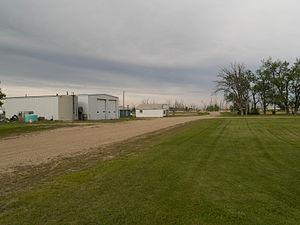
La ville de Pingree est située dans le comté de Stutsman, dans l’État du Dakota du Nord, aux États-Unis. Sa population s’élevait à 60 habitants lors du recensement de 2010, estimée à 59 habitants en 2018.